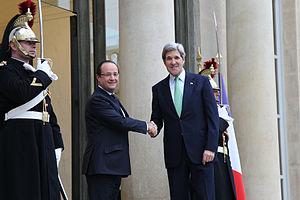
La présidence de François Hollande commence à l'expiration du mandat de son prédécesseur, Nicolas Sarkozy, le 15 mai 2012. François Hollande est élu le 6 mai 2012 président de la République française, second socialiste à accéder à la fonction sous la Cinquième République. Il choisit comme Premier ministre Jean-Marc Ayrault, puis Manuel Valls en 2014 et enfin Bernard Cazeneuve à partir de 2016.